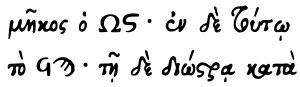
Digamma [ en grec δίγαμμα, c'est-à-dire gamma double] est une lettre archaïque de l'alphabet grec. Dérivée de la lettre wāu de l'alphabet phénicien, elle a été utilisée pour transcrire la consonne spirante labio-vélaire voisée /w/ héritée de l’indo-européen commun. Elle est l'ancêtre de la lettre F de l'alphabet latin. Appelée simplement « wau » dans les alphabets grecs archaïques, elle note le son /w/ et est placée en 6ᵉ position, entre l'epsilon et le zêta. Son usage est attesté jusqu'à l'époque classique ; elle cesse d'être utilisée lorsque le son /w/ disparaît de la langue grecque.